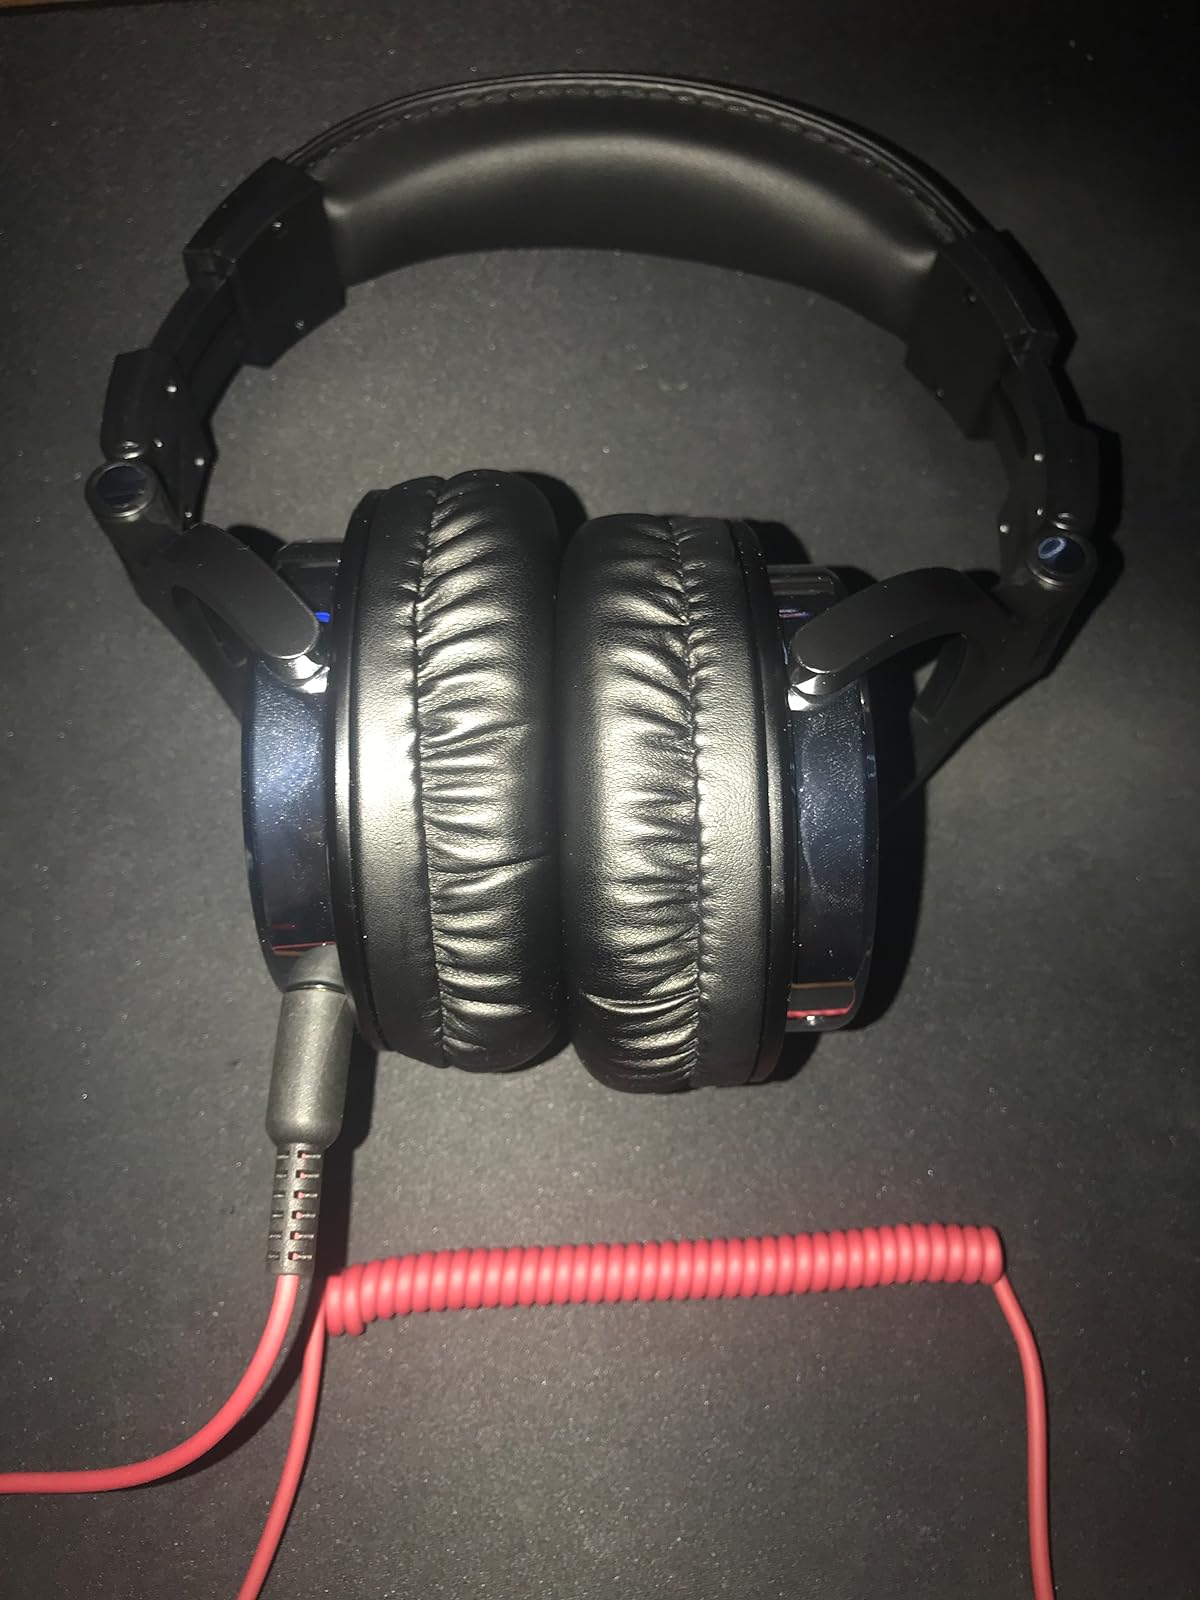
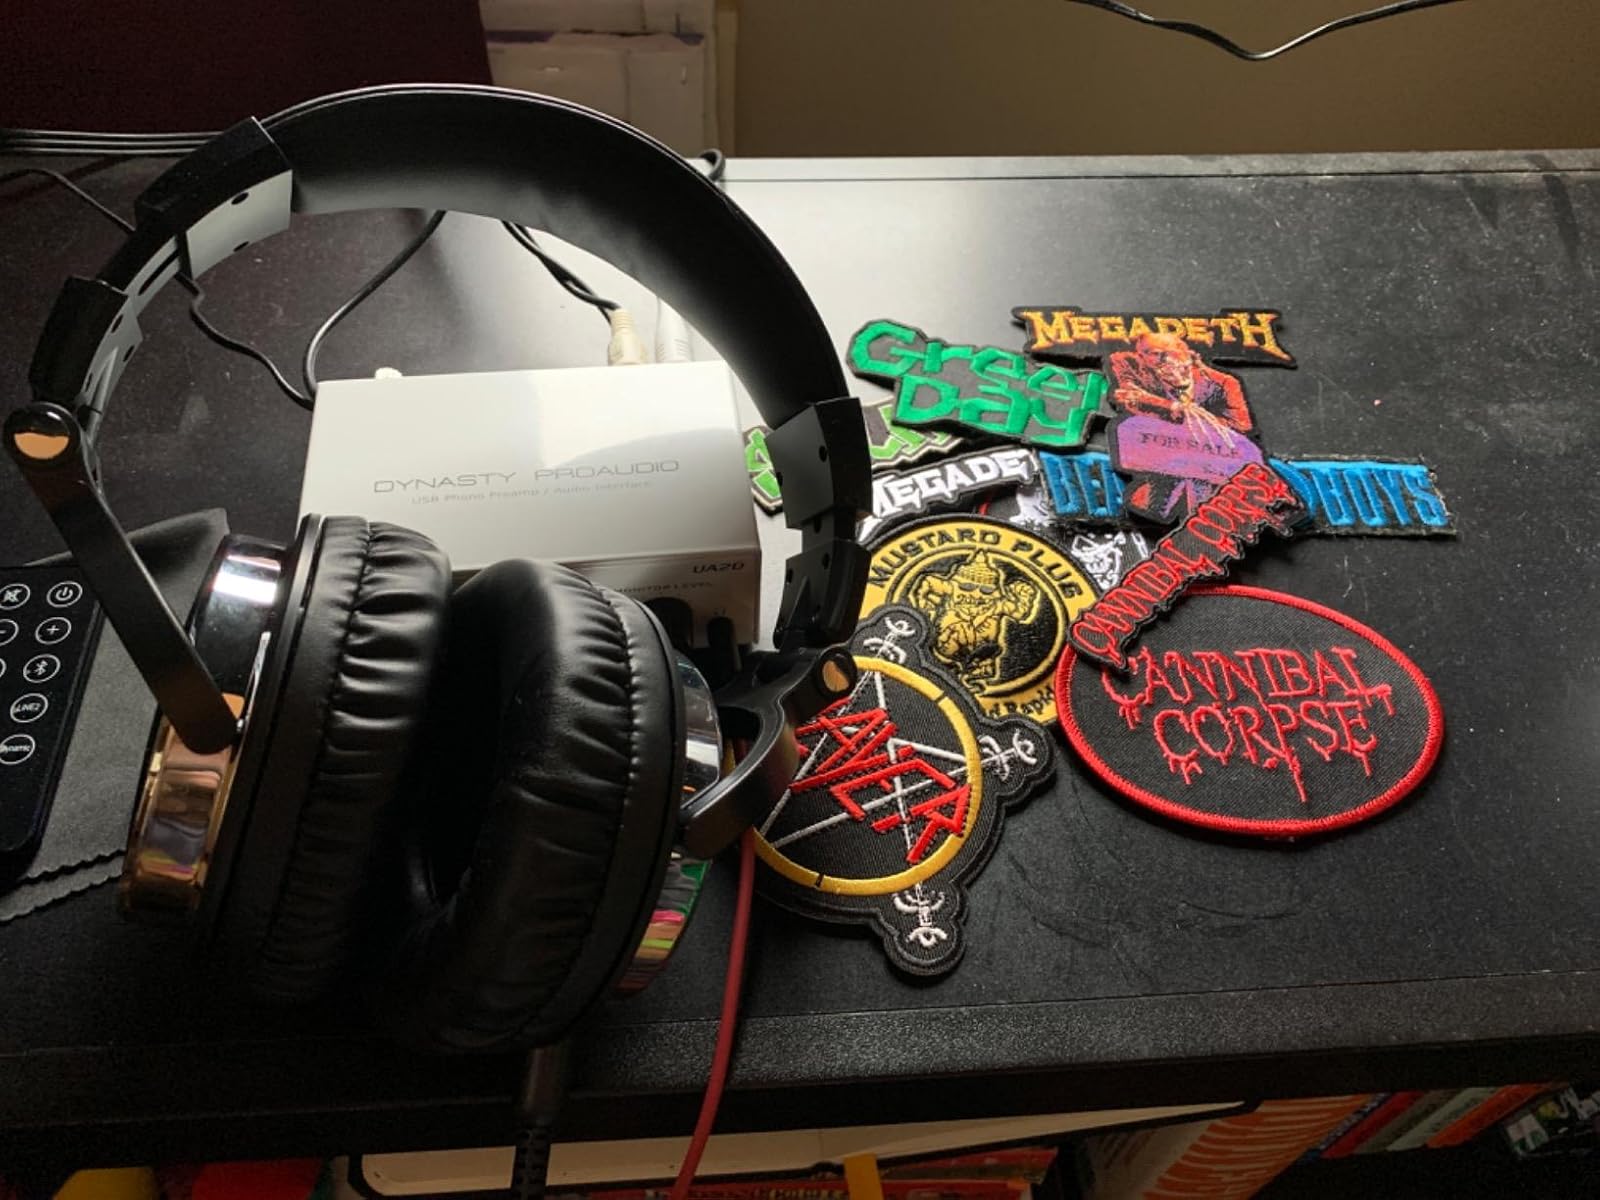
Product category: headphones
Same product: yes